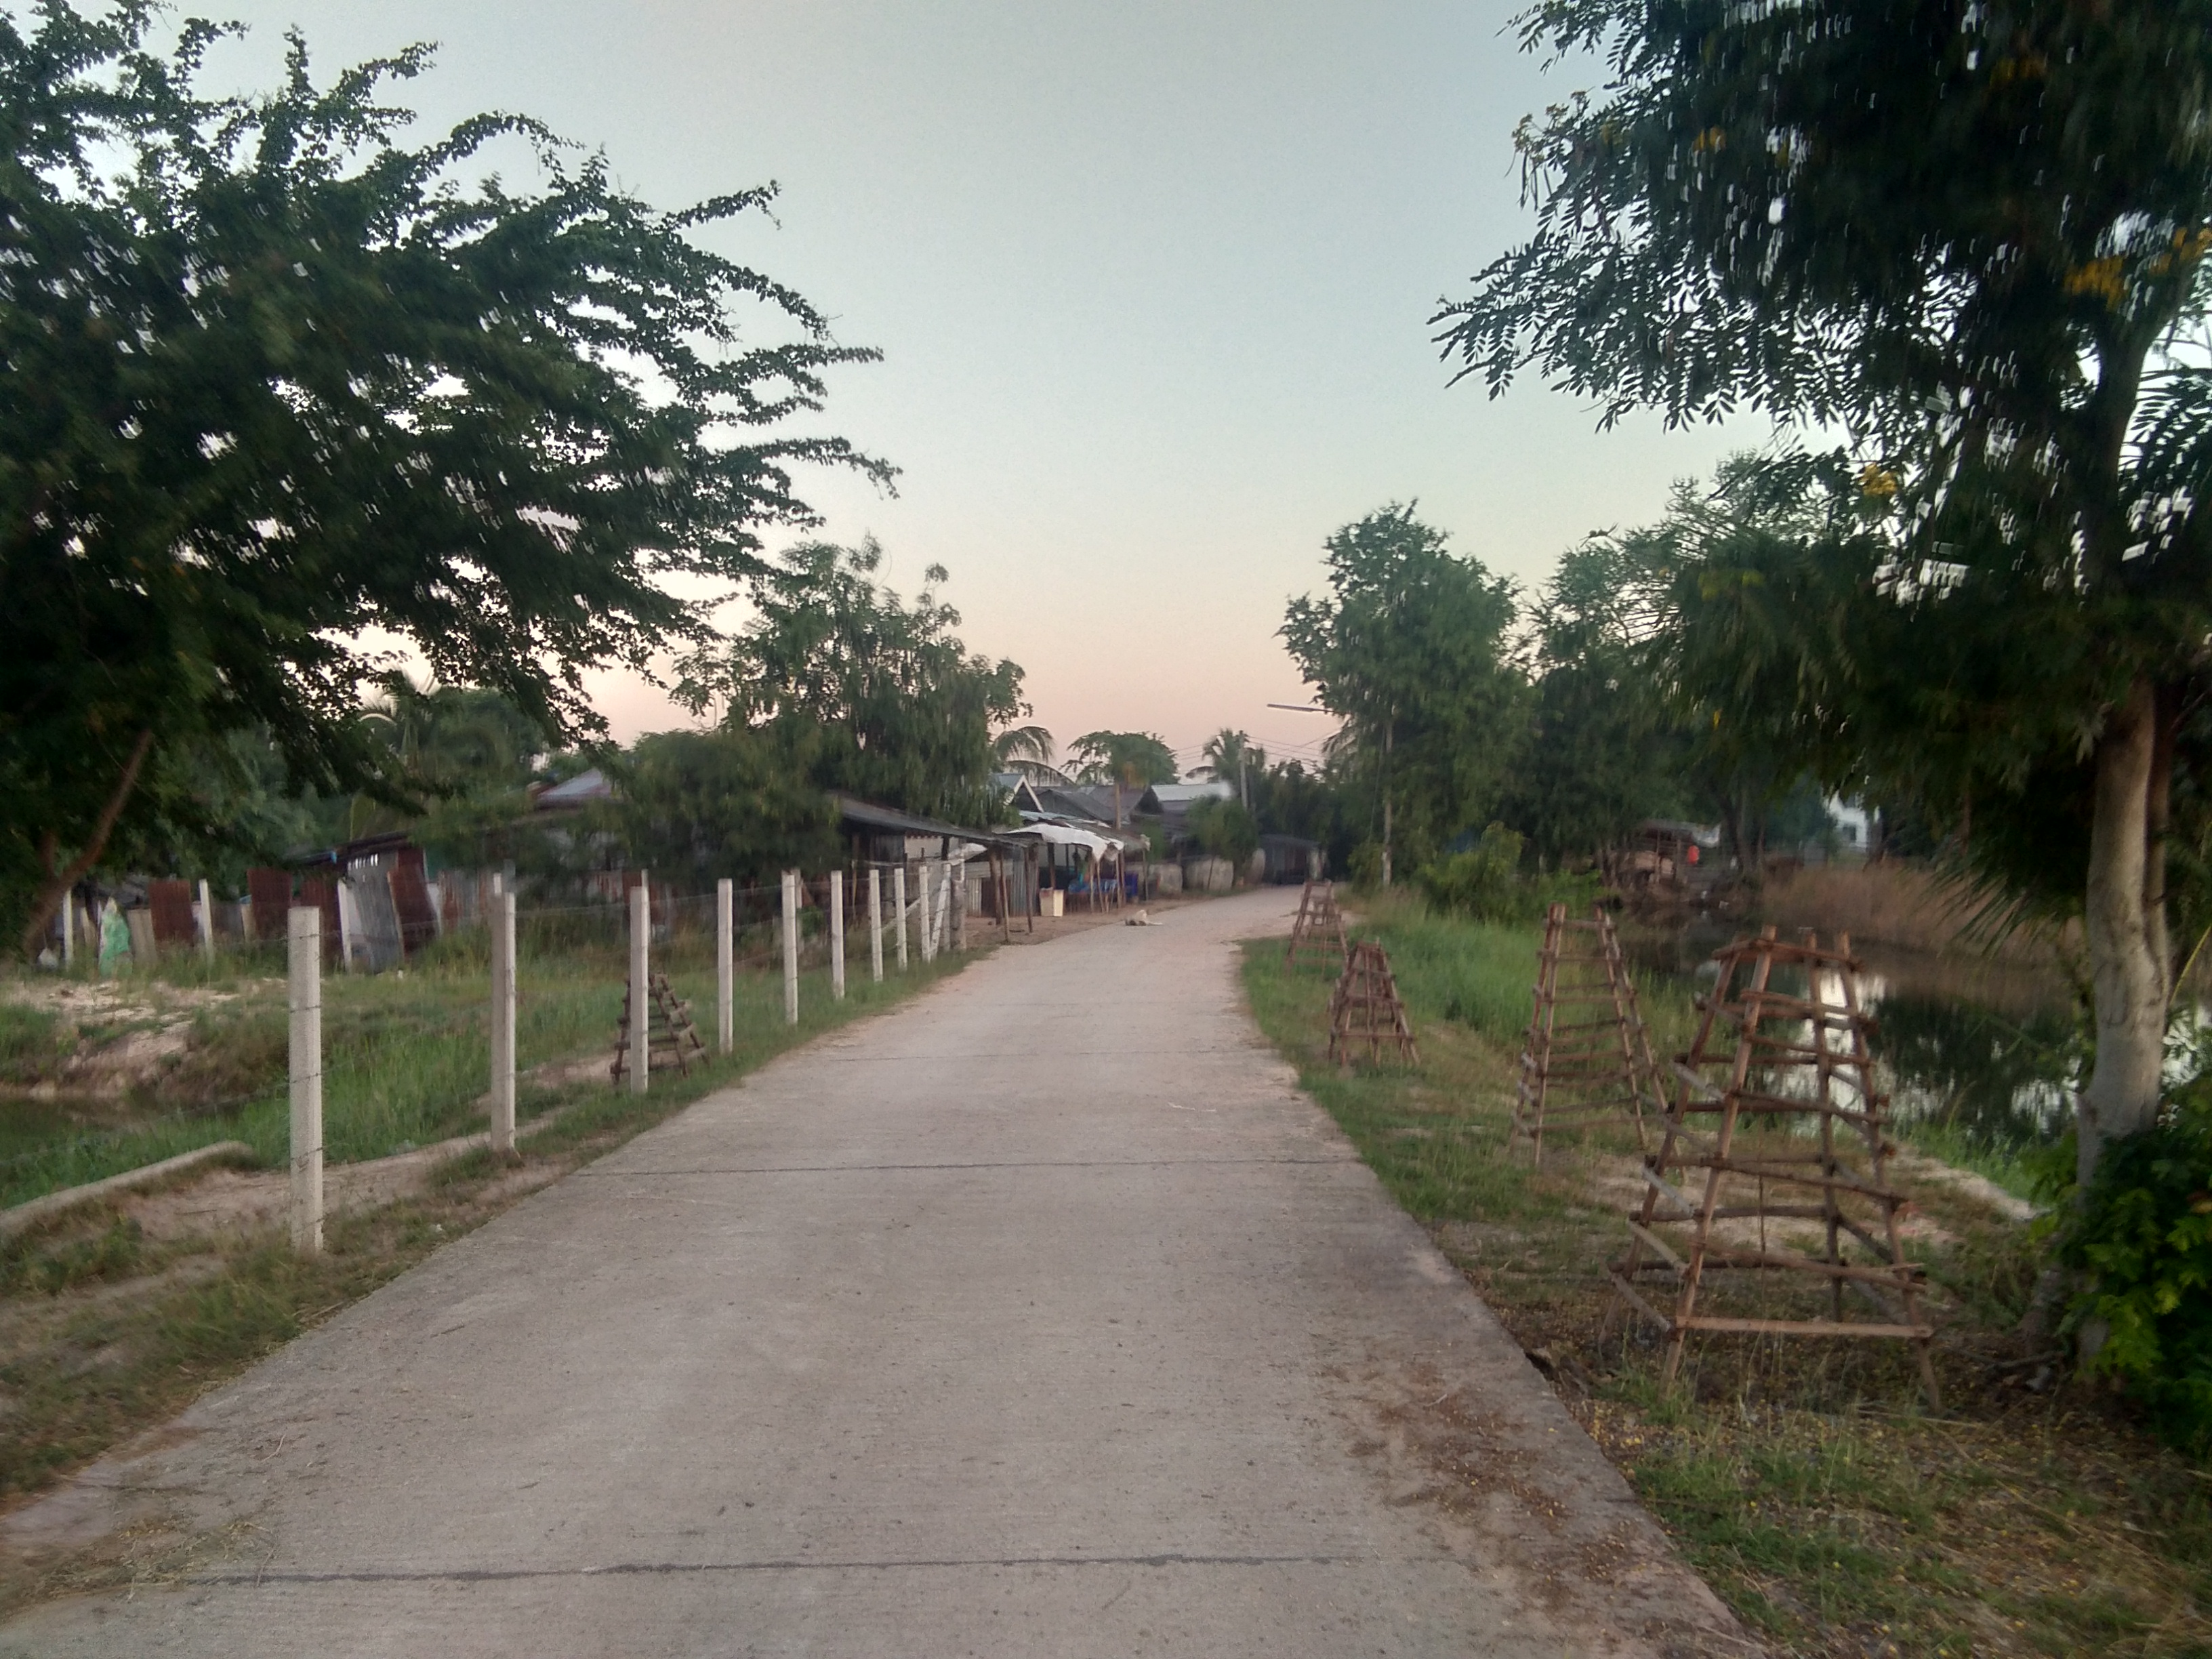
natural, atmospheric phenomenon, road, tree, sky, lane, infrastructure, thoroughfare, trail, land lot, rural area, grass, walkway, residential area, road surface, village, street, landscape, house, plant, hill station, nonbuilding structure